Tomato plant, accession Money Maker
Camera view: bottom (45 deg); turntable rotation: 180 degrees
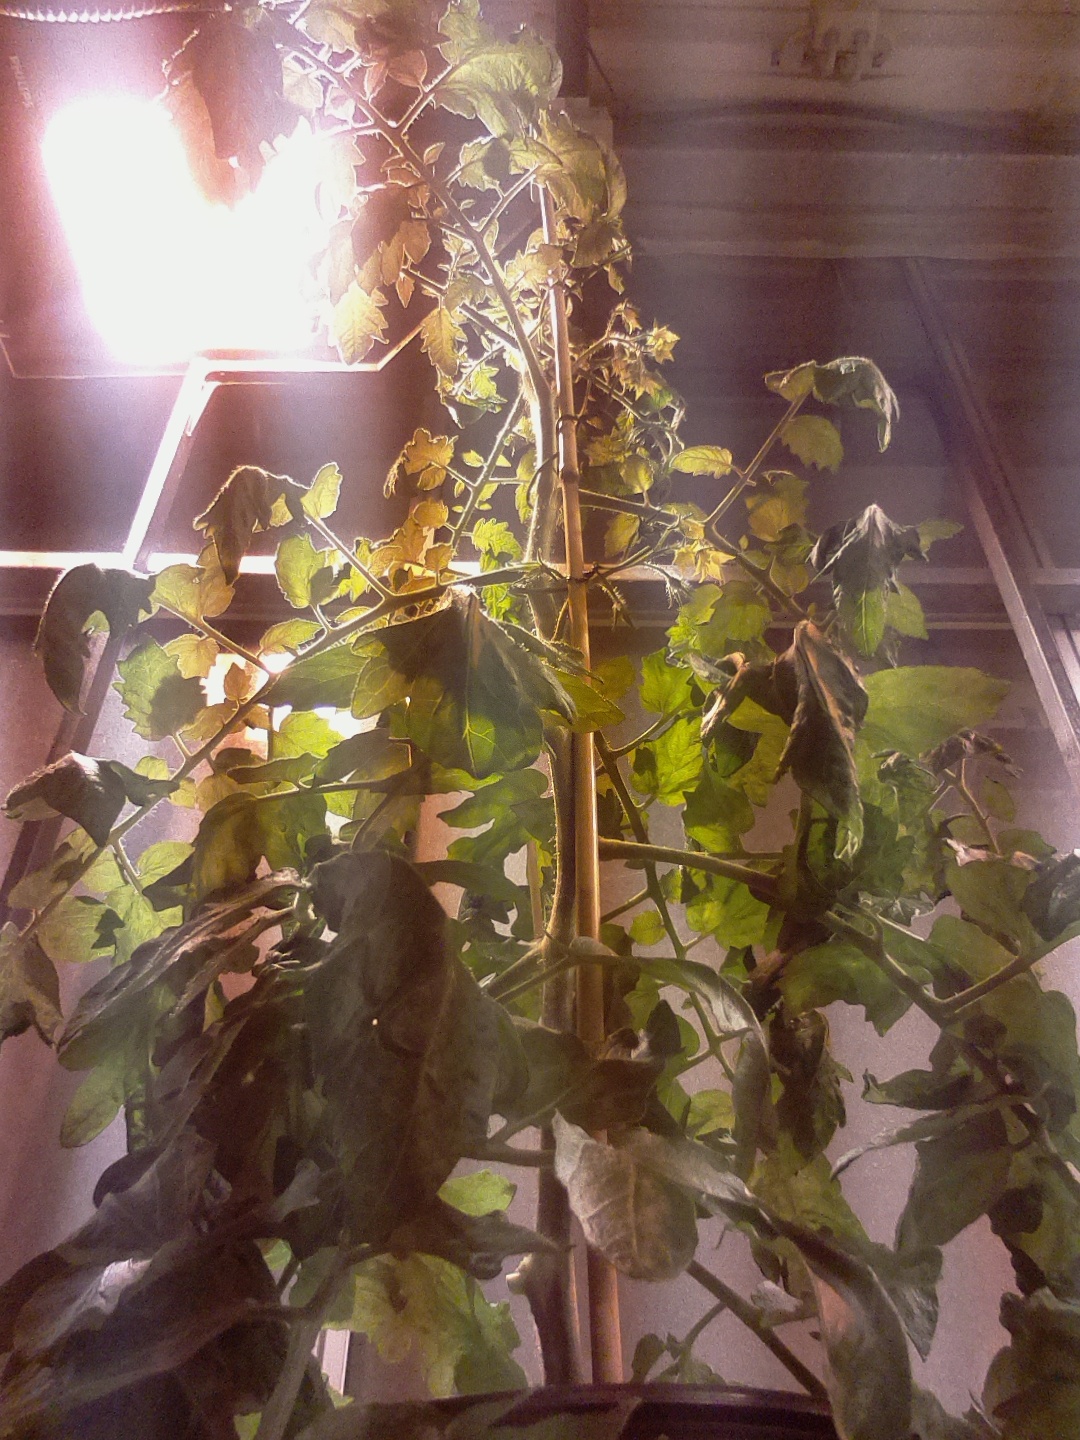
BBCH growth stage 69: End of flowering, 90%-100% of flowers open, more petals falling